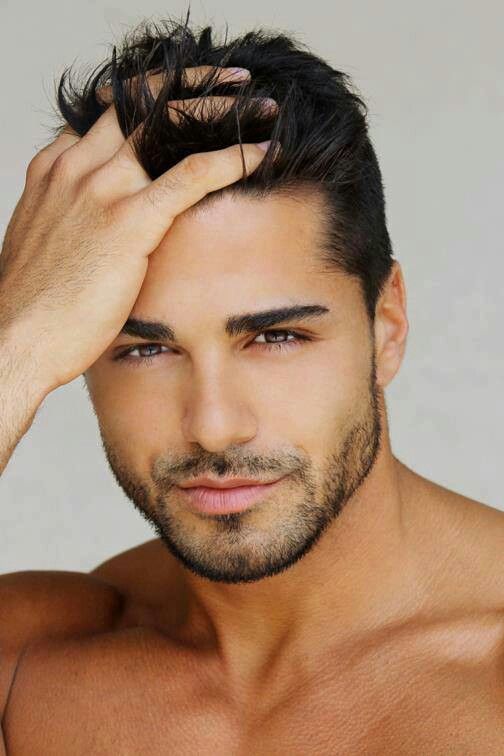
Portrait style: Real Portrait